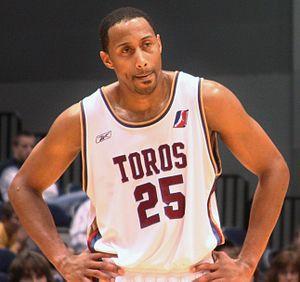
Alex Scales, né le 3 juillet 1978, à Racine, au Wisconsin, est un joueur américain de basket-ball. Il évolue au poste d'arrière.